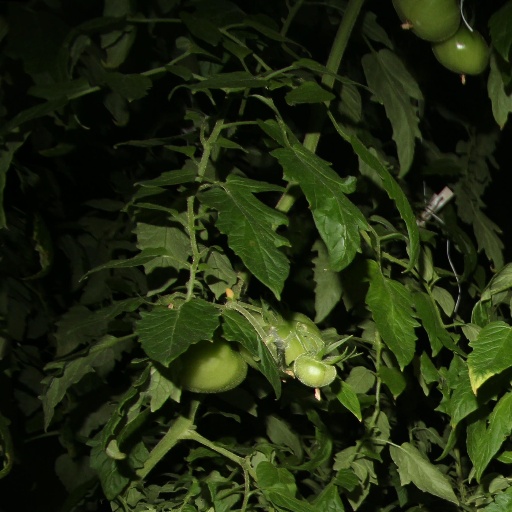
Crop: tomato